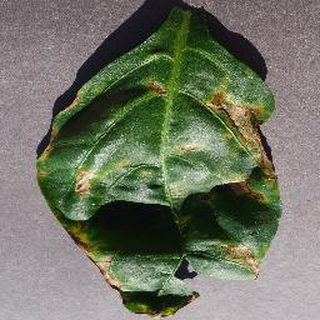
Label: bell_pepper_bacterial_spot